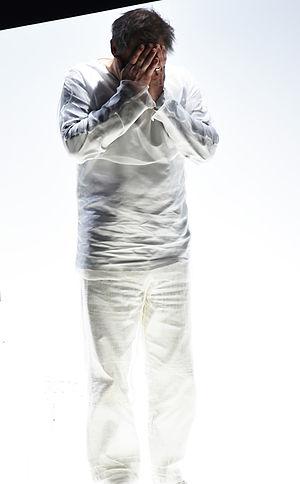
Paul Groves est un chanteur d'opéra américain né le 24 novembre 1964 à Lake Charles en Louisiane.